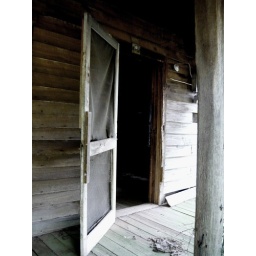
Open door in an old house